Noachis quadrangle

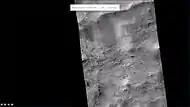
Wide view of part of the floor of the Hellas basin, as seen by CTX

The Hellas floor contains some strange-looking features. One of these features is called "banded terrain." This terrain has also been called "taffy pull" terrain, and it lies near honeycomb terrain, another strange surface. Banded terrain is found in the north-western part of the Hellas basin. This section of the Hellas basin is the deepest. The banded-terrain deposit displays an alternation of narrow band shapes and inter-bands. The sinuous nature and relatively smooth surface texture suggesting a viscous flow origin. A study published in Planetary and Space Science found that this terrain was the youngest deposit of the interior of Hellas. They also suggest in the paper that banded terrain may have covered a larger area of the NW interior of Hellas. The bands can be classified as linear, concentric, or lobate. Bands are typically 3–15 km long, 3 km wide. Narrow inter-band depressions are 65 m wide and 10 m deep.